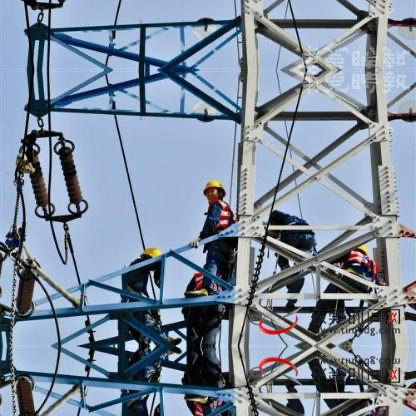
Objects in the image:
label: helmet
label: helmet